Anna Alma-Tadema

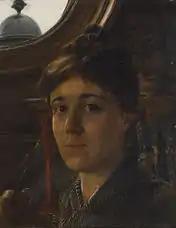
Anna Alma-Tadema, "Self Portrait", c. 1892. Private Collection.

Anna Alma-Tadema ( Tadema; 16 May 1867 – 5 July 1943) was a British artist and suffragette.